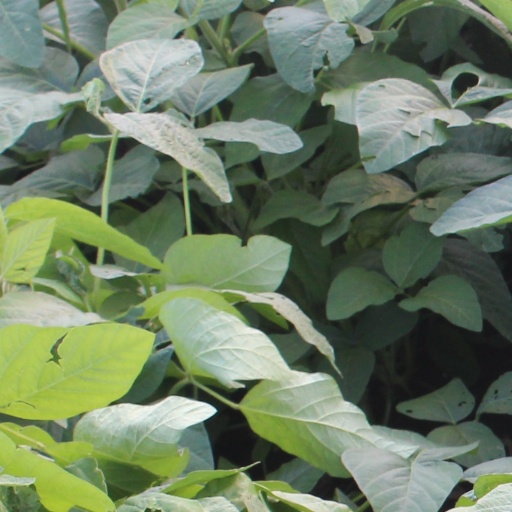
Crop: soybean